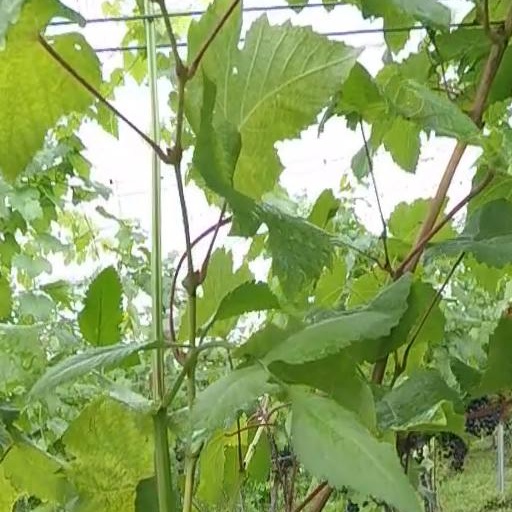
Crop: grape